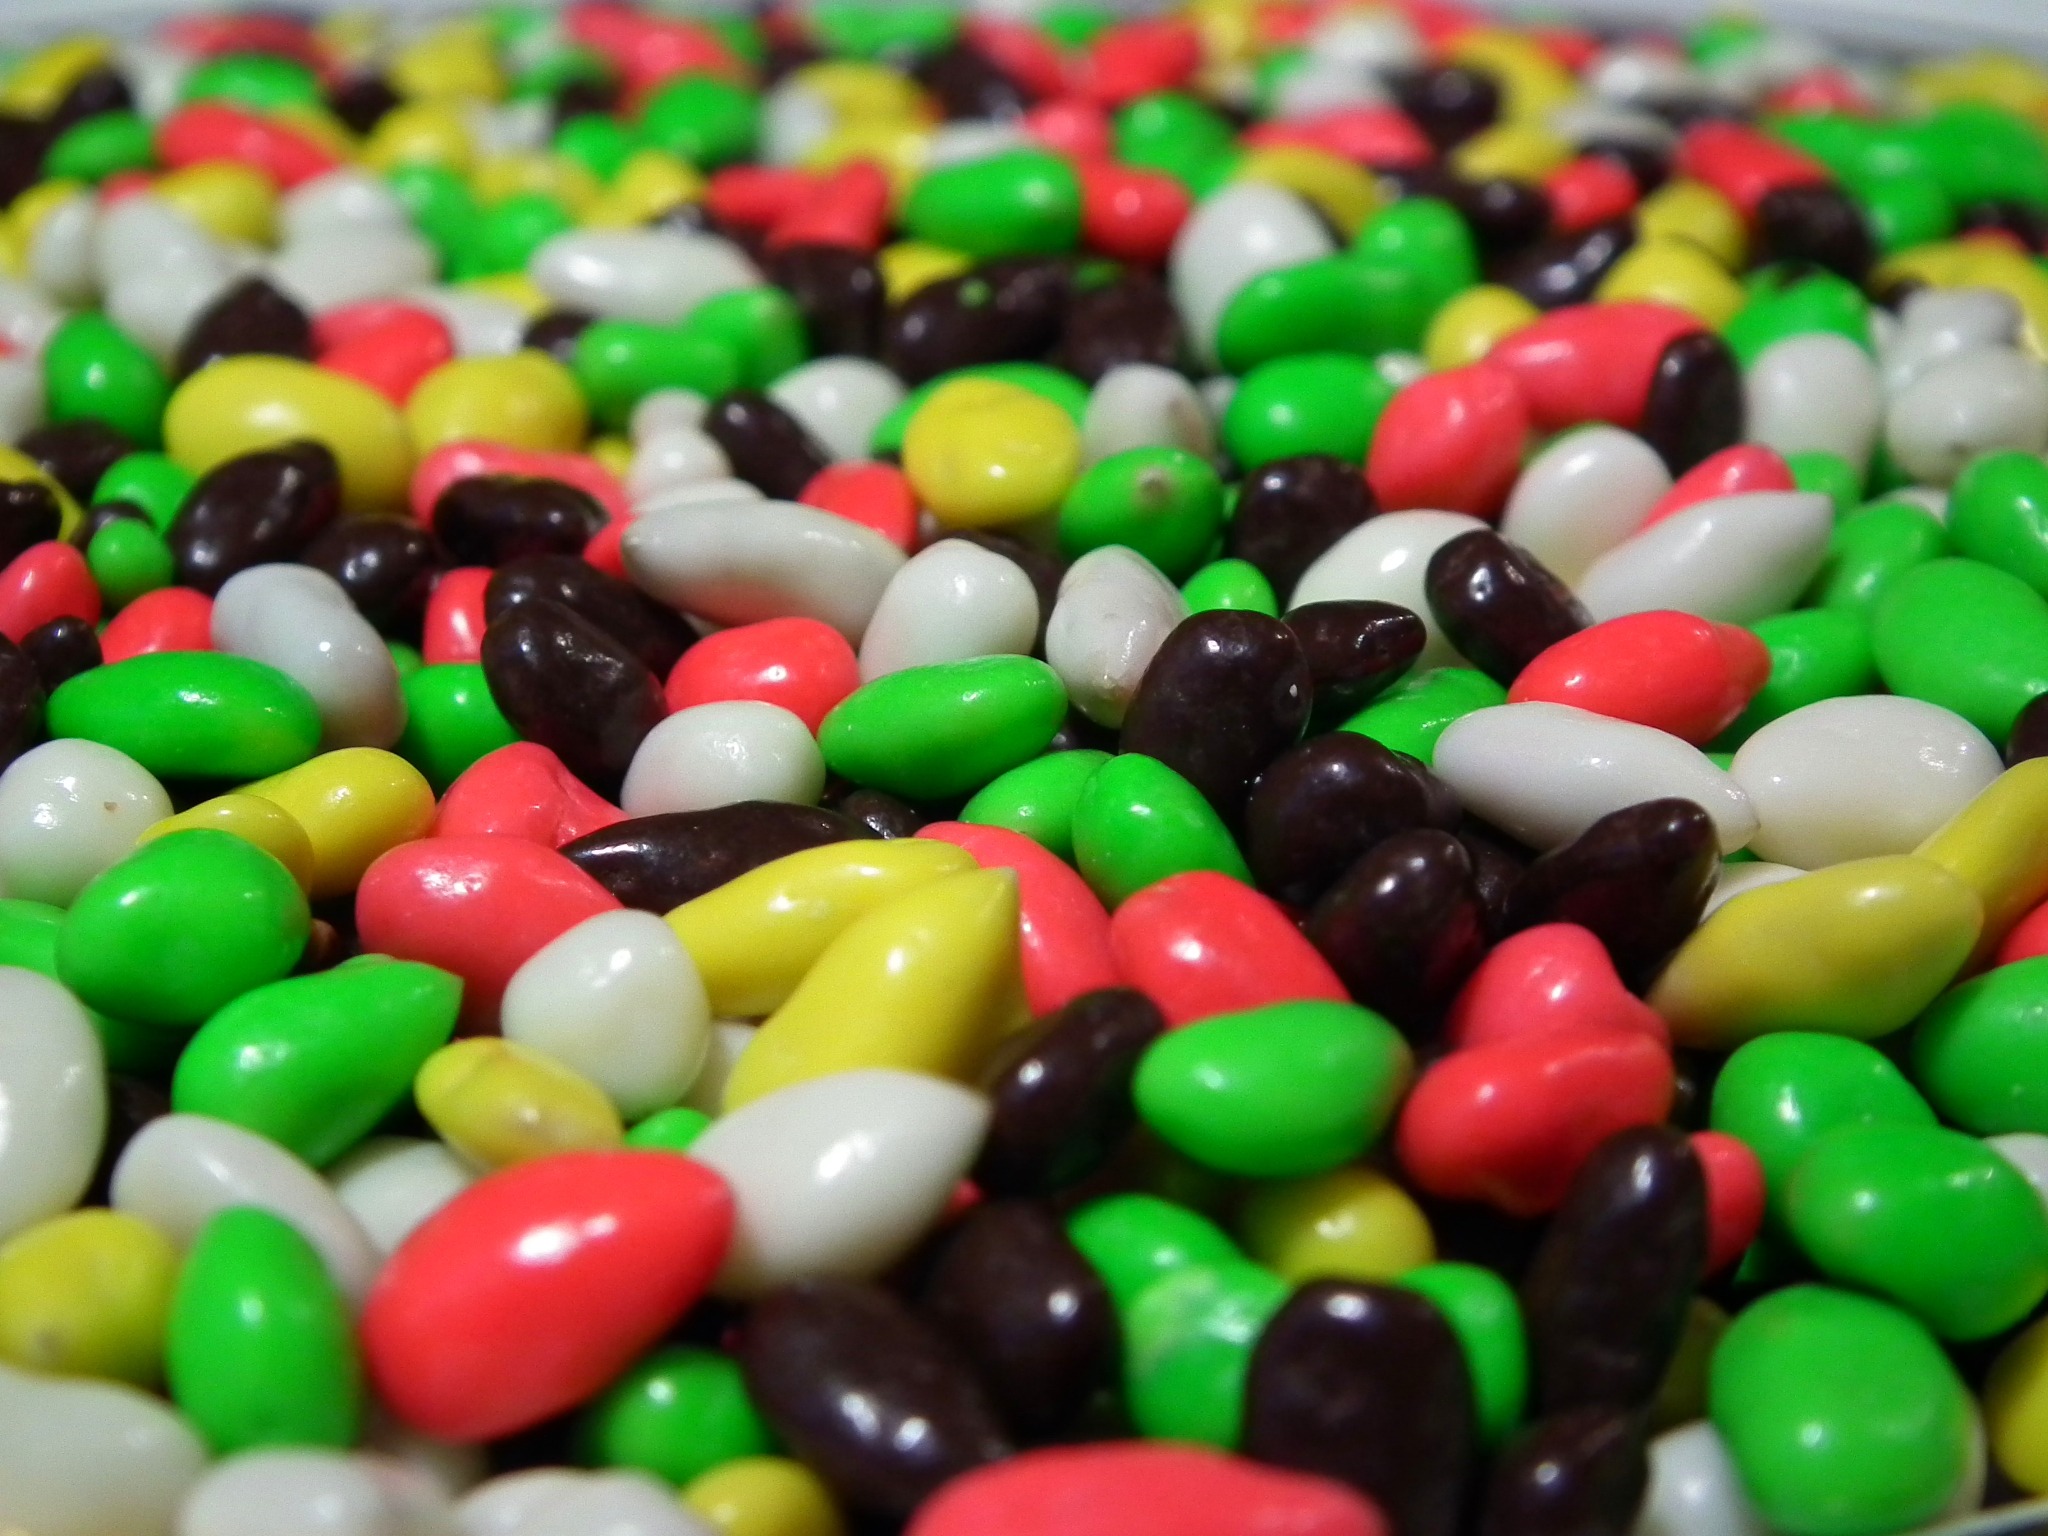
food, macro, colorful, dessert, delicious, nuts, sweets, bright, candy, sweetness, sprinkles, confectionery, multi colored, nonpareils, snack food, sweet peanut, jelly bean